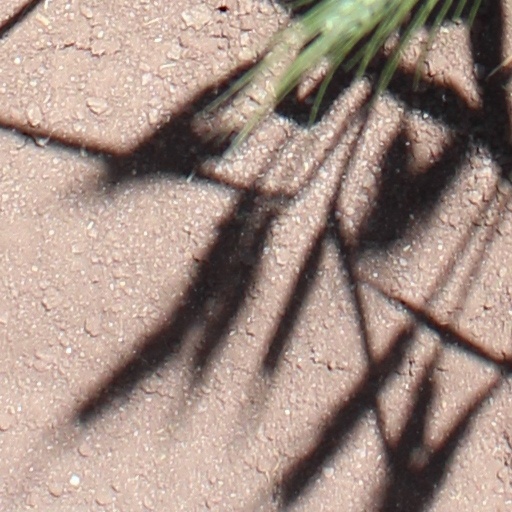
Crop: wheat